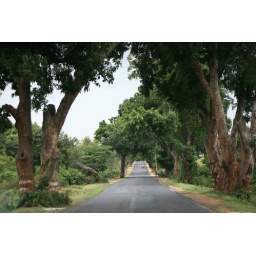
Probably the least pot-holed, smoothest, straight and empty road in India. Topped off with avenue trees down each side.